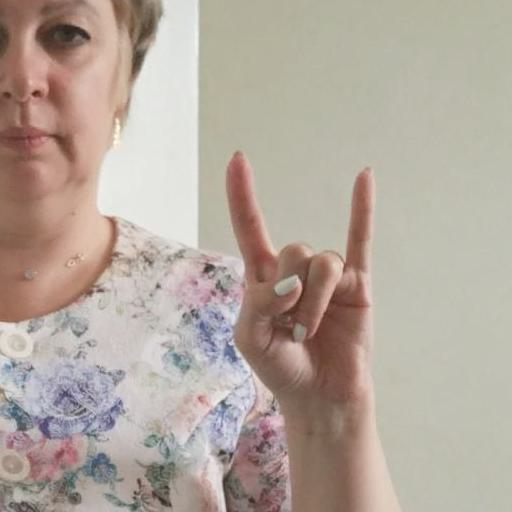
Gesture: rock